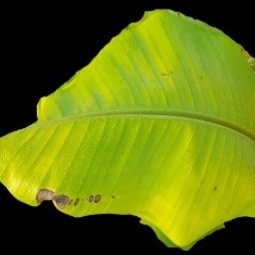
Label: Sulphur